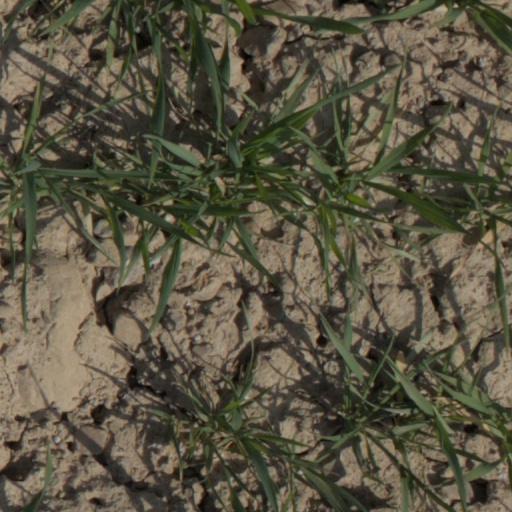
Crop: wheat